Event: Nepal Earthquake
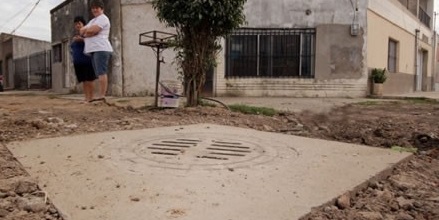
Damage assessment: damage